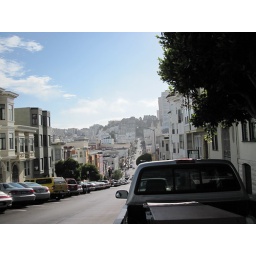
A day walking around SF. Random pictures of beautiful building and steetsA day walking around San Francisco. Random pictures of beautiful streets and buildings.